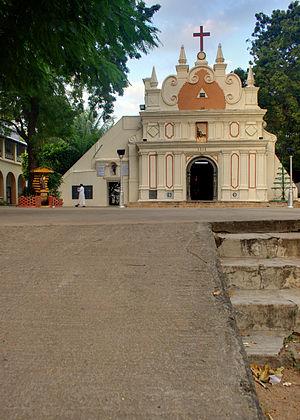
L’Église Notre-Dame-de-Lumière, communément appelée Luz Church, est un édifice religieux catholique sis à Mylapore, un faubourg sud de Chennai, en Inde du Sud. Construite en 1516 par les portugais elle est la plus vieille église de Chennai et un des édifices européens les plus anciens en Inde. Bien que de petite dimension elle est église paroissiale.